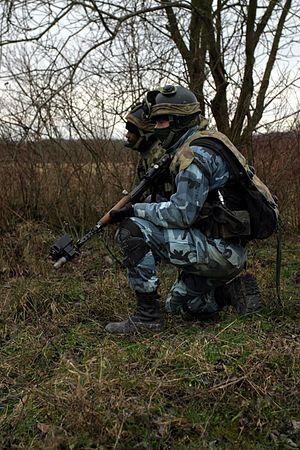
Une force adverse est une unité militaire chargée de représenter un ennemi, généralement à des fins d'entraînement dans des scénarios de jeu de guerre. Le concept connexe d'escadron d'agresseurs est utilisé par certaines forces aériennes.
Le centre d'entraînement aux actions en zone urbaine sert à la formation au combat urbain des unités de l'Armée de terre française. Il a été ouvert en 2006 dans le camp de Sissonne, dans le département de l'Aisne, à l'emplacement de l'ancien hameau de Jeoffrécourt. Il reprend, à compter du 1ᵉʳ juillet 2014, le nom et les traditions du 94ᵉ régiment d'infanterie.